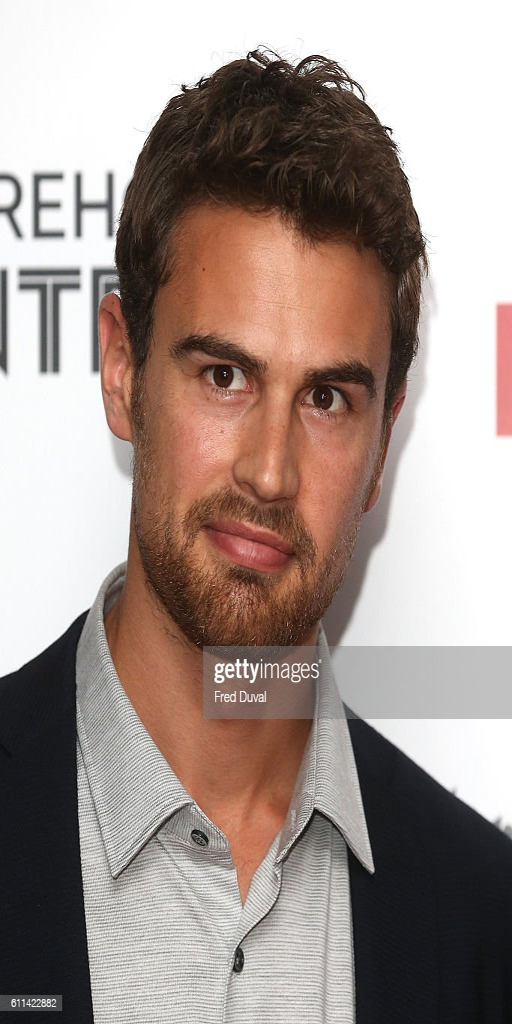
actor arrives for the premiere .